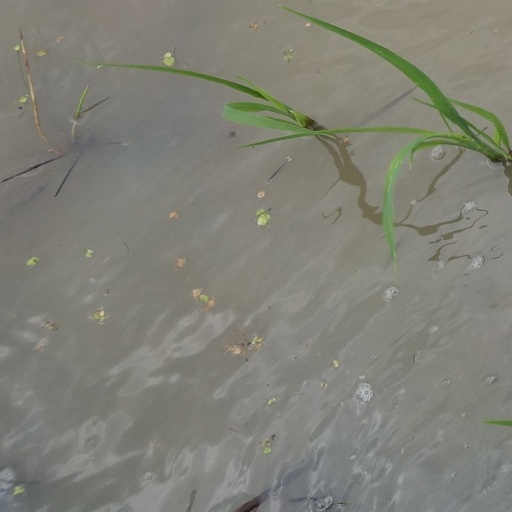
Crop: rice